1990 Goodwill Games

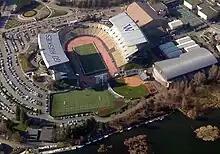
A renovated Husky Stadium hosted the opening ceremony of the second games.

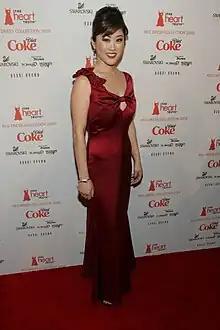
American Kristi Yamaguchi won her first major international gold medal in figure skating at the Games.

The games' motto was "Uniting the World's Best", and a total of 2,312 athletes from 54 countries engaged in the 17-day program of 21 sports. Each country's contingent of athletes did not parade separately at the opening ceremony, but instead all athletes entered the stadium as one large mass (emphasizing the theme of international unity). The size of the sporting program meant that some events were held in other Washington cities, including Tacoma, Spokane, and the Tri-Cities area. A number of venues in the region were built or renovated for the Games: Federal Way gained an aquatics venue (King County Aquatic Center) through the games, while Seattle itself gained a new track for Husky Stadium and new flooring for the Edmundson Pavilion. The Seattle Space Needle had a large purpose-built gold medal hung around the structure during the Games.